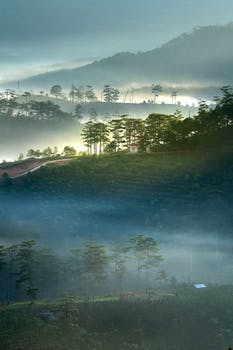
Label: No Watermark